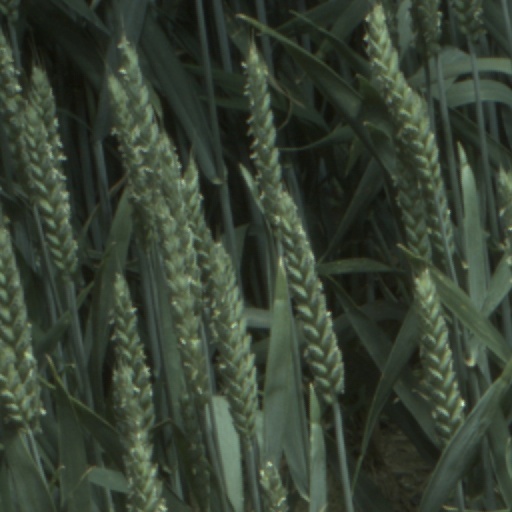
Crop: wheat